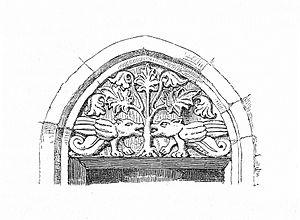
Világfa, égig érő fa ou életfa, désignent une notion récurrente de la mythologie magyare et de sa tradition chamane.